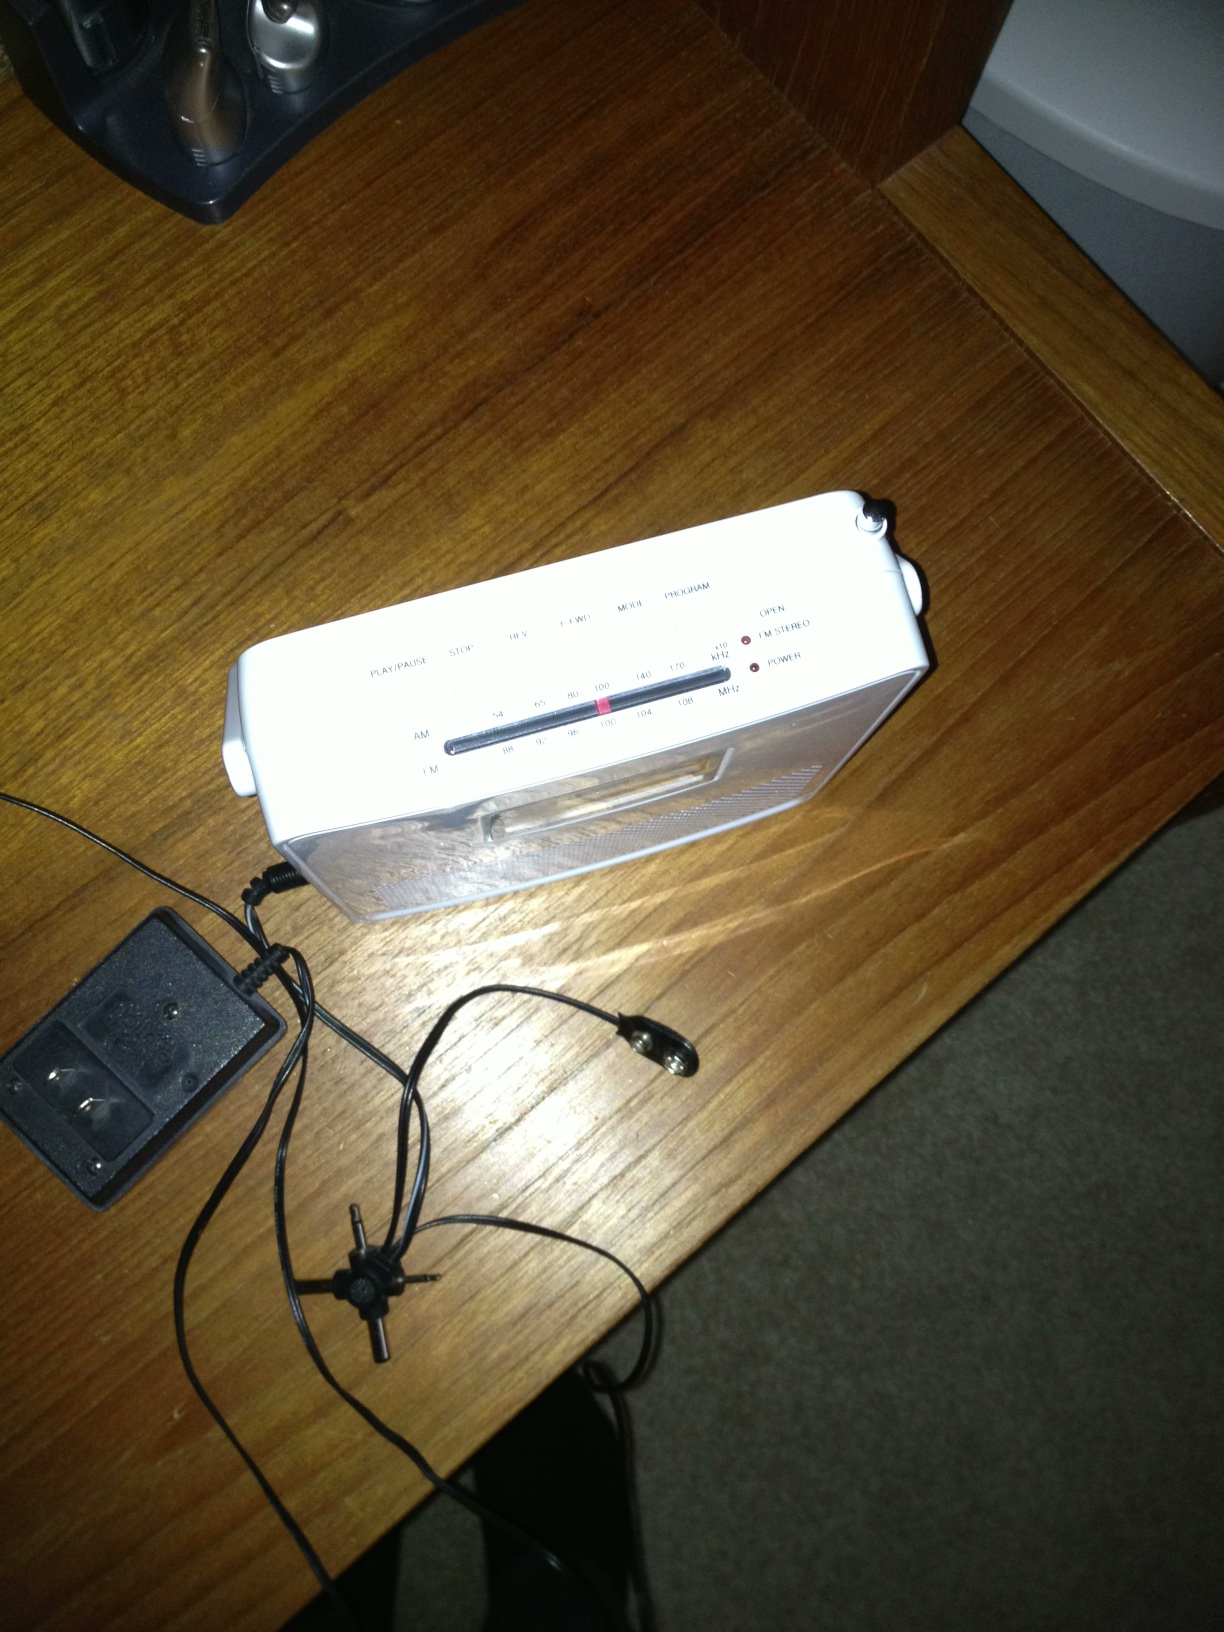Question: What are the buttons from left to right?
Answer: unanswerable